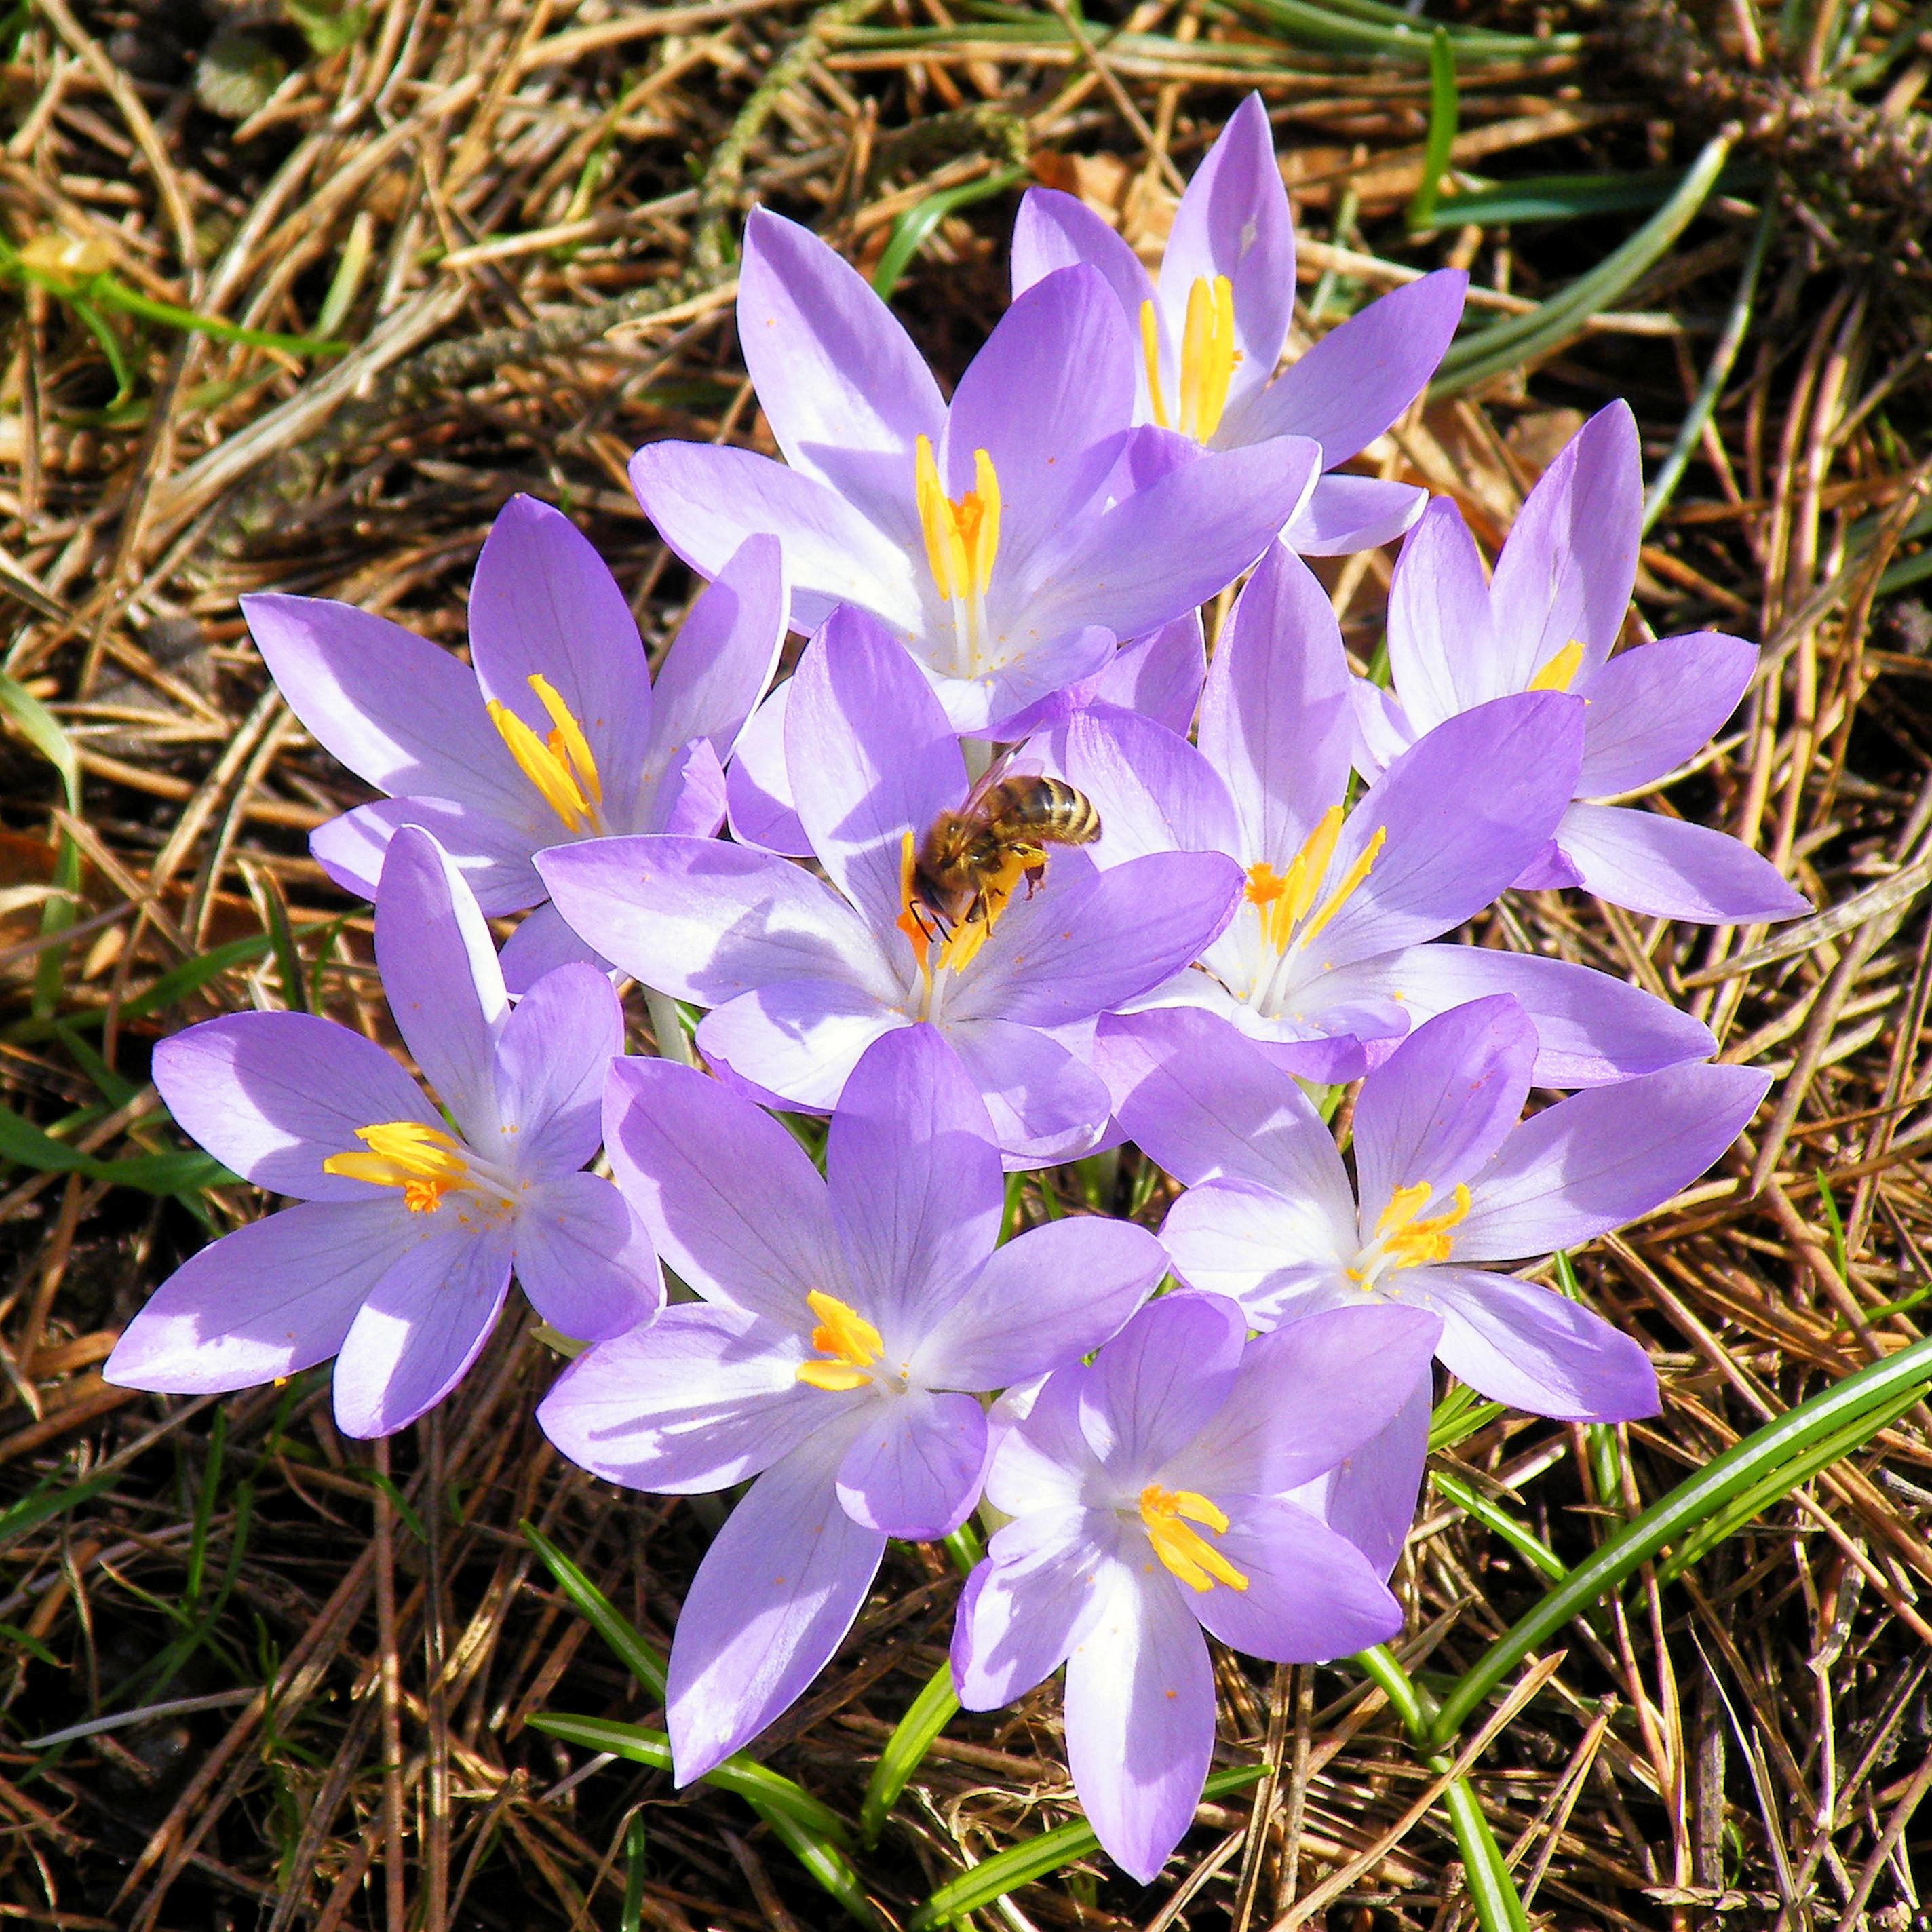
blossom, plant, flower, petal, bloom, spring, botany, flora, wildflower, crocus, spring crocus, bees, flowering plant, land plant, iris family